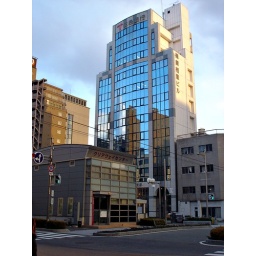
buildings reflected in a high-rise on Nagahori street in Osaka